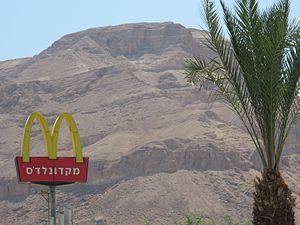
Mondialisation,Mac Donald en plein désert,près de la mer morte,en Israel.